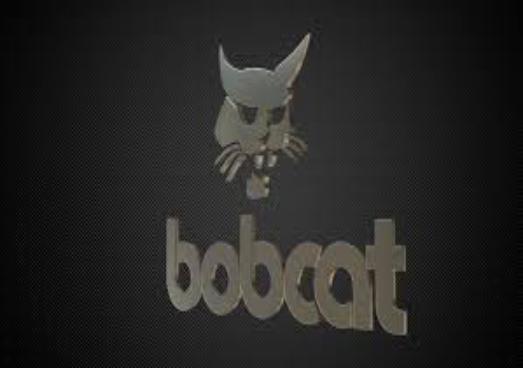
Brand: bobcat
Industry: Transportation